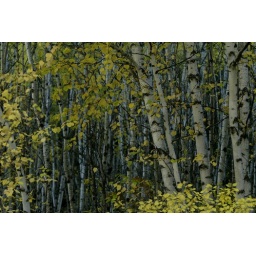
fall colors in spearfish canyon in the black hills national forest